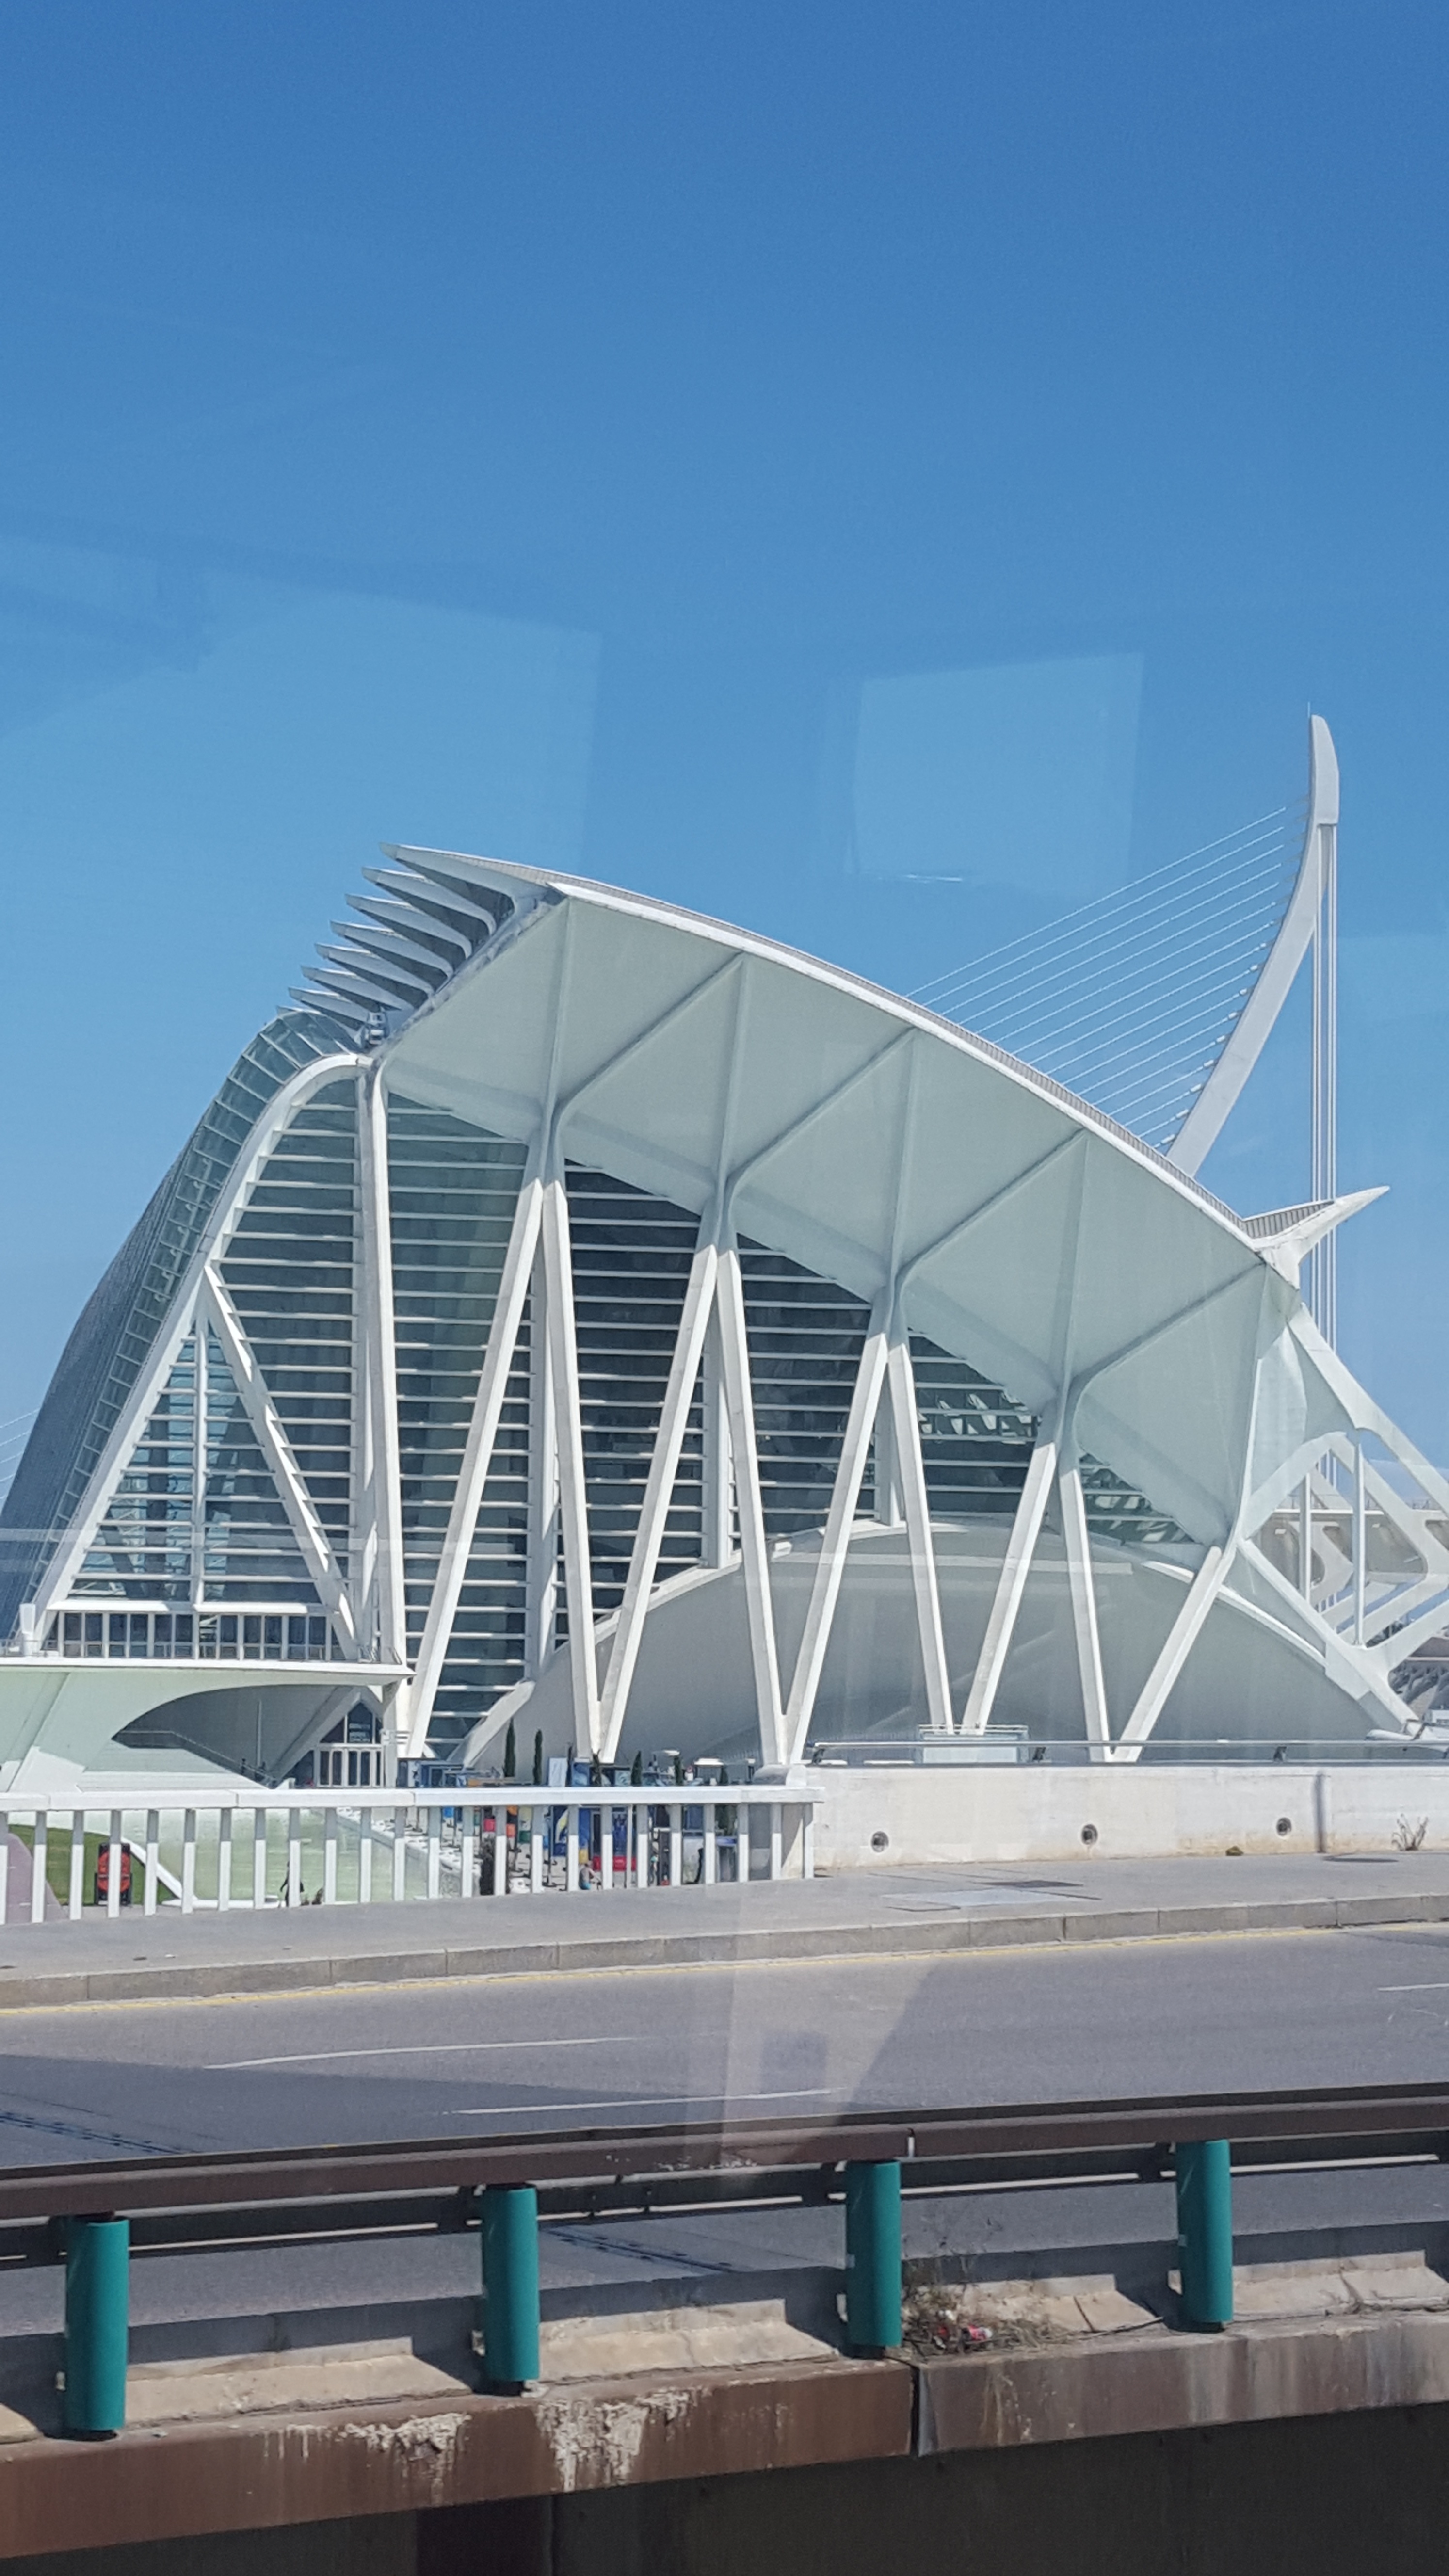
architecture, structure, bridge, city, landmark, stadium, spain, valencia, cable stayed bridge, arch bridge, skyway, sport venue